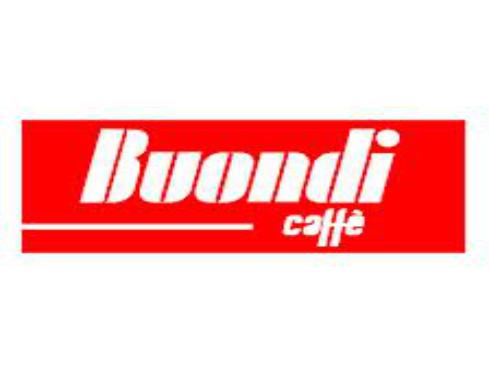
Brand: Buondi
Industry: Food